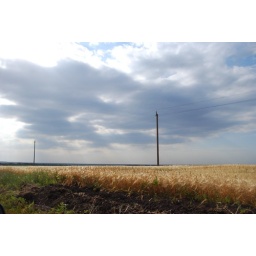
No, I promise. This sky and field are in Ukraine and not the Canadian Prairies.